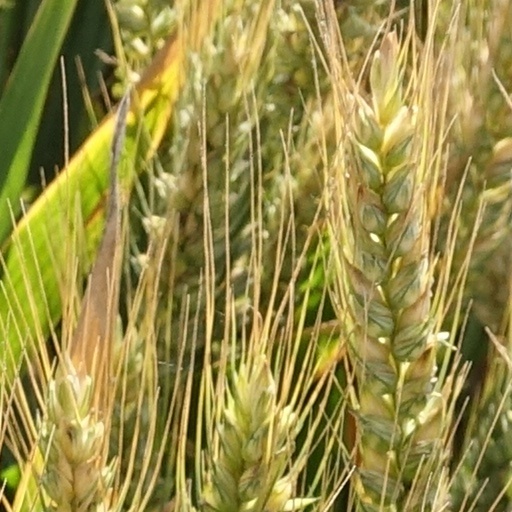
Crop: wheat